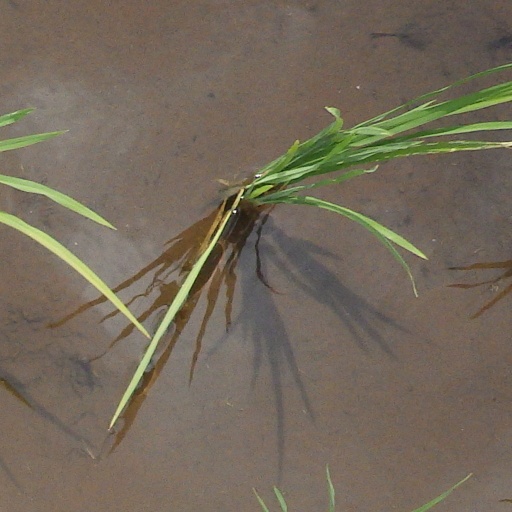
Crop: rice